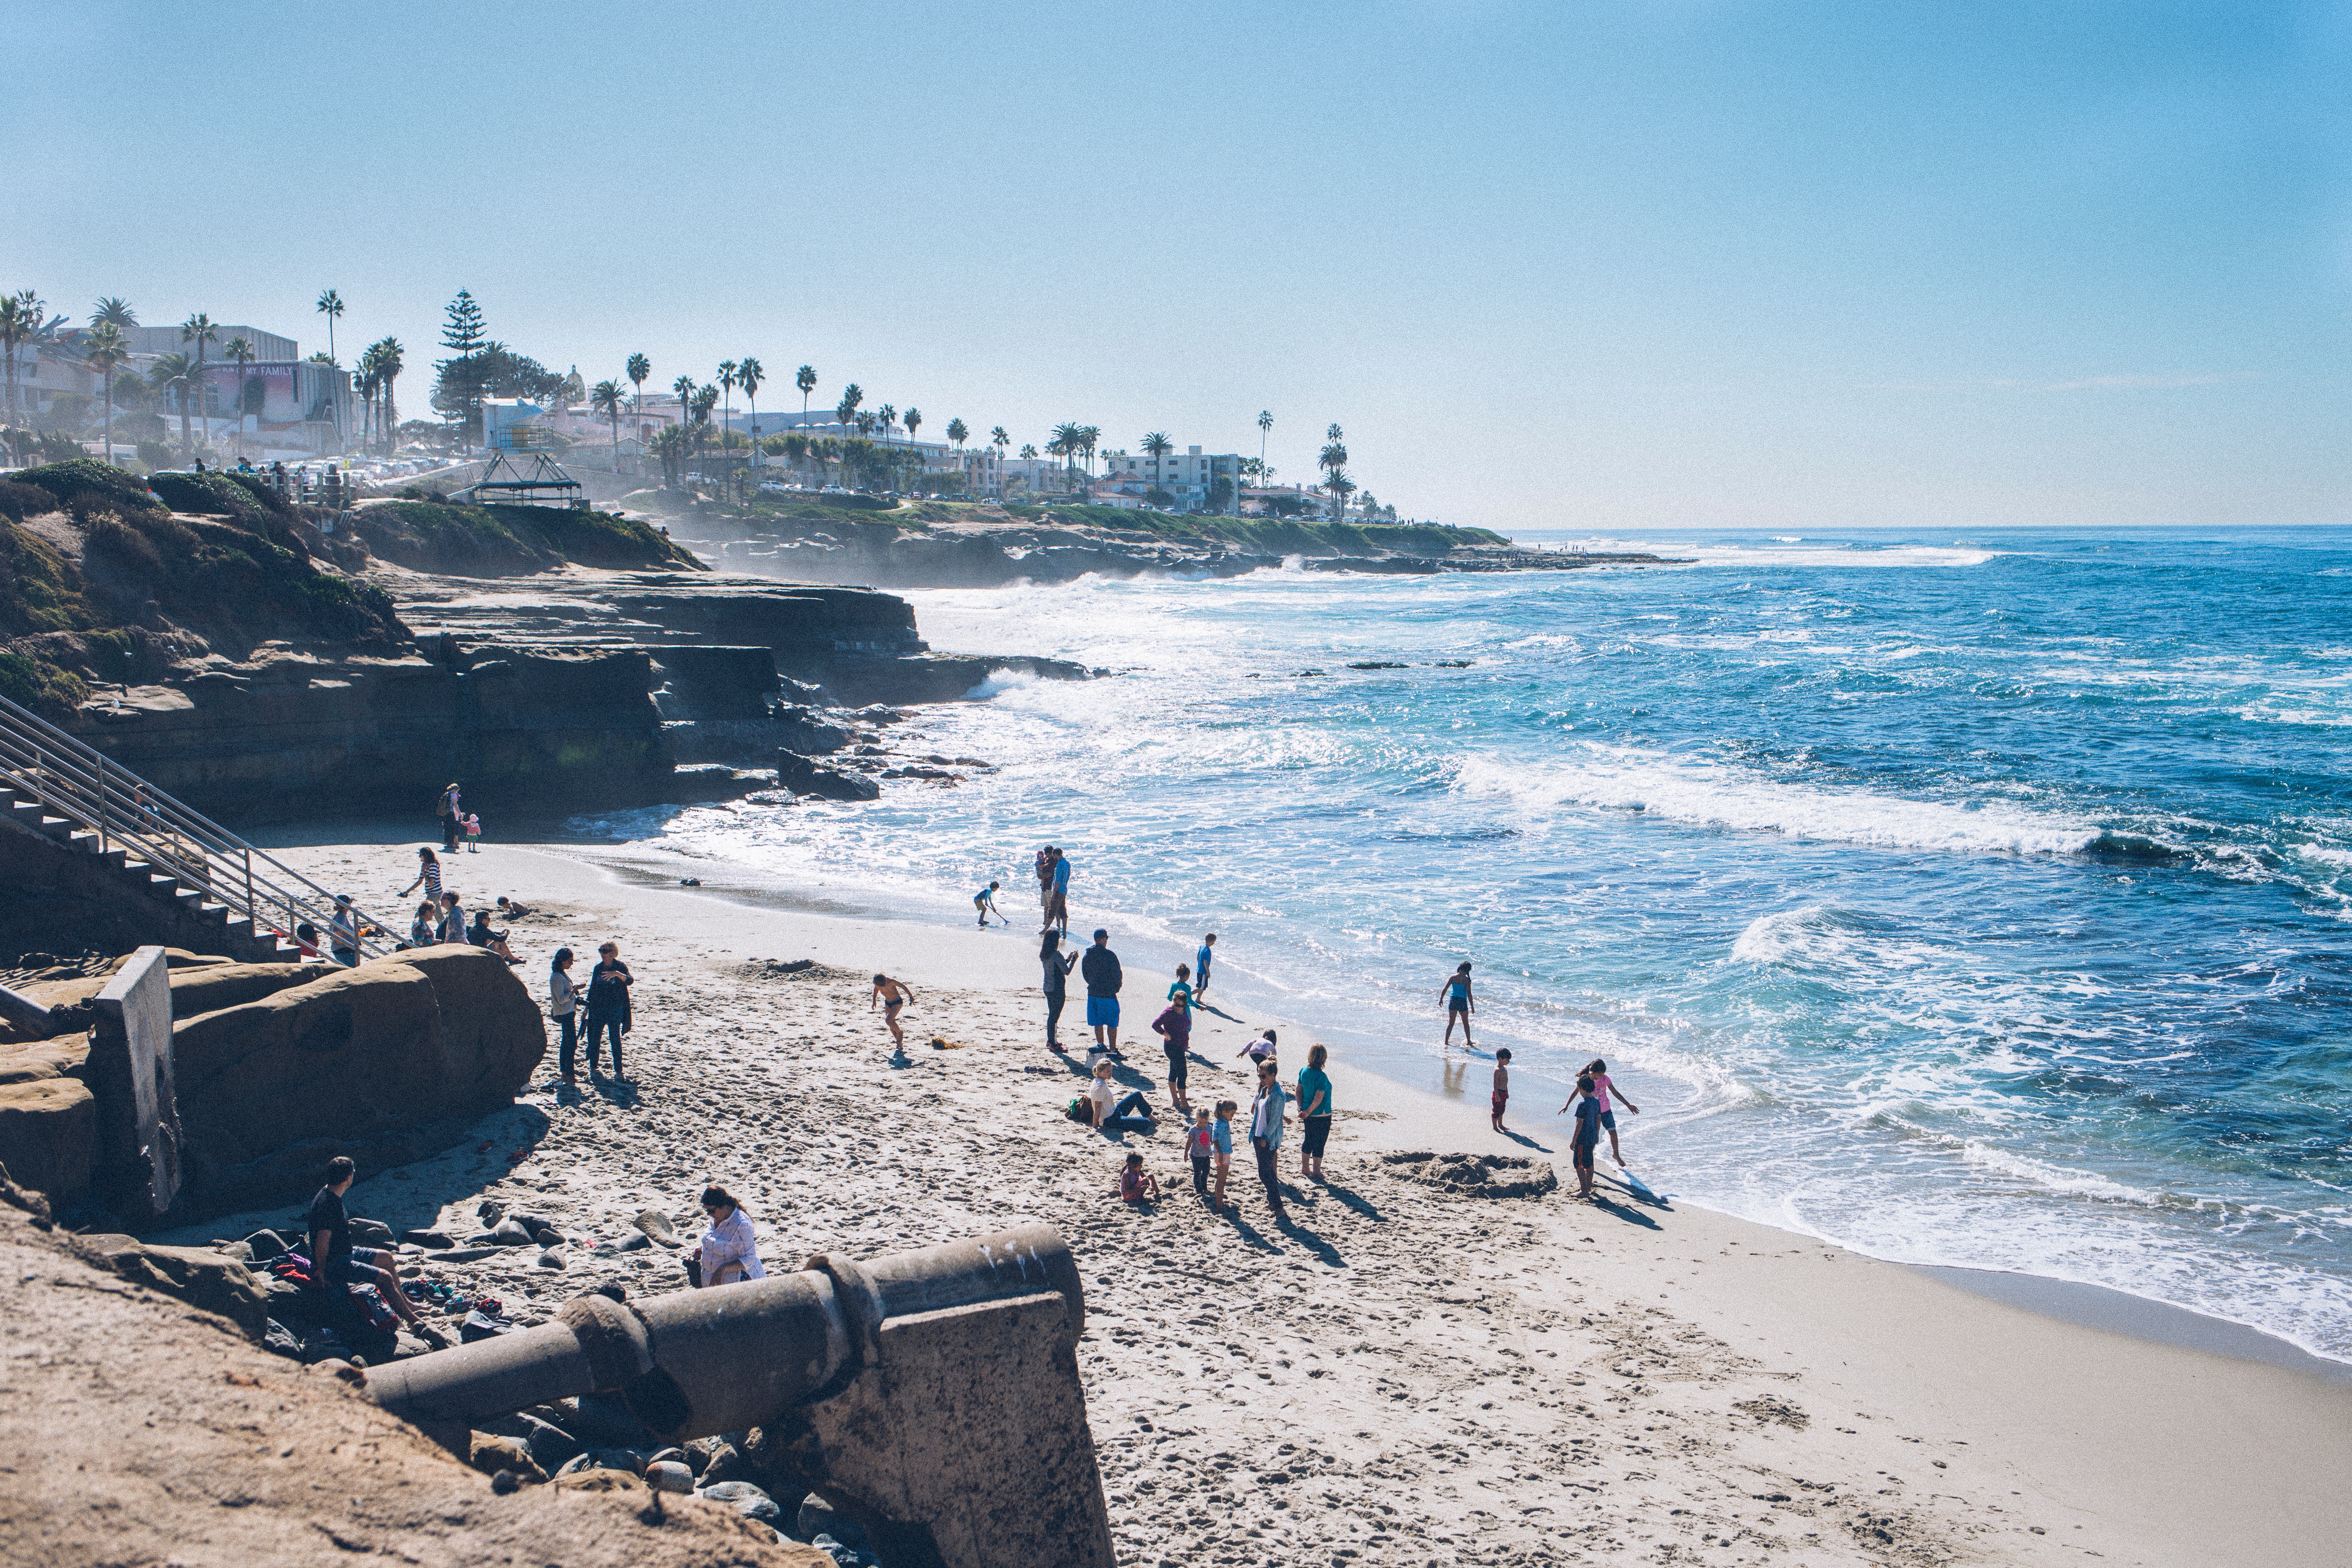
beach, sea, coast, sand, ocean, shore, wave, vacation, cliff, bay, terrain, body of water, breakwater, cape, wind wave